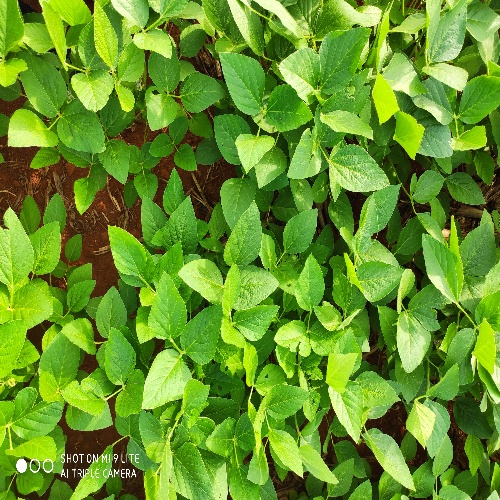
Label: Caterpillar